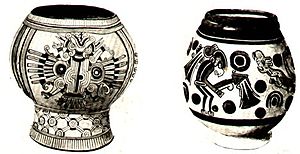
Costa Rica / Historie / Førkolumbiansk tid
Førkolumbiansk keramik.
Costa Rica, officielt Republikken Costa Rica er et land i Mellemamerika. Landet grænser op til Nicaragua mod nord, Panama mod sydøst, Stillehavet mod vest, det Caribiske Hav mod øst og Ecuador ved den sydlige del af øen Isla del Coco. Hovedstaden og den største by er San José med cirka en tredjedel af landets befolkning i storbyområdet. Costa Rica er et stabilt demokrati med en god økonomi sammenlignet med andre lande i regionen.